Environment Agency Abu Dhabi

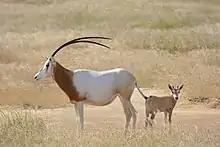
A Scimitar horned oryx was released into the wild in Chad. Pictured here is one of the first calves born in the wild after almost two decades.

In 1989, the National Avian Research Centre (NARC) was established as a conservation, research, and captive breeding organisation in Abu Dhabi. In 1996, it was renamed the Environmental Research and Wildlife Development Agency (ERWDA). In 2005, ERWDA became known as the Environment Agency – Abu Dhabi (EAD) and was chaired by the Crown Prince of the Emirate of Abu Dhabi, Sheikh Mohamed bin Zayed Al Nahyan.